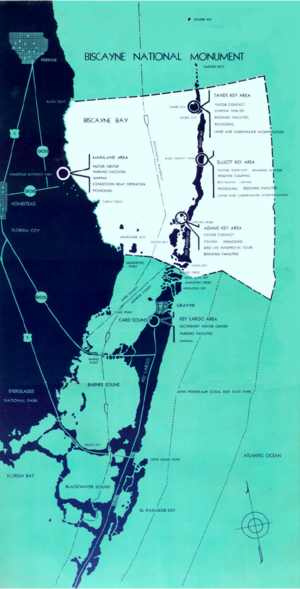
Carte du projet de monument national de Biscayne